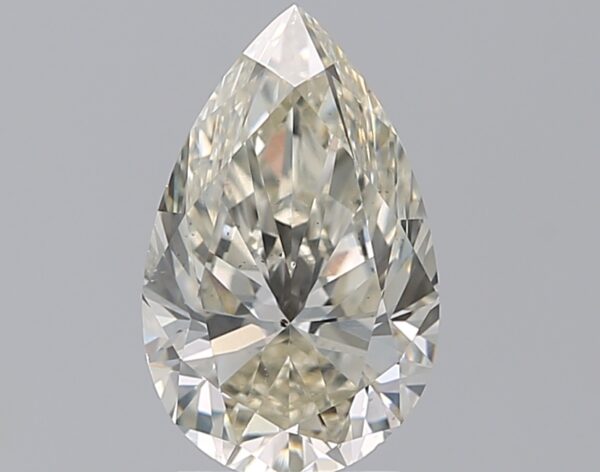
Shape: pear
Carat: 2.3
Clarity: SI1
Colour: K
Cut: EX
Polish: EX
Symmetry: EX
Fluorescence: F
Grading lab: GIA
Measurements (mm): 11.53 x 7.2 x 4.52